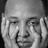
Emotion: sad